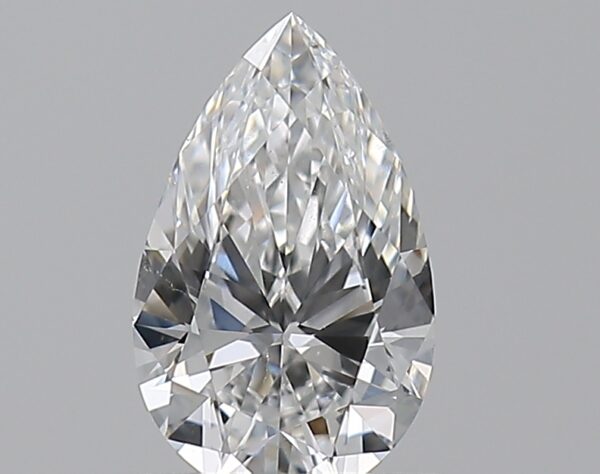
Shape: pear
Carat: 0.51
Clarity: VS2
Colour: E
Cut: EX
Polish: EX
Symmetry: VG
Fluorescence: M
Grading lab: GIA
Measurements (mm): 7.17 x 4.46 x 2.69